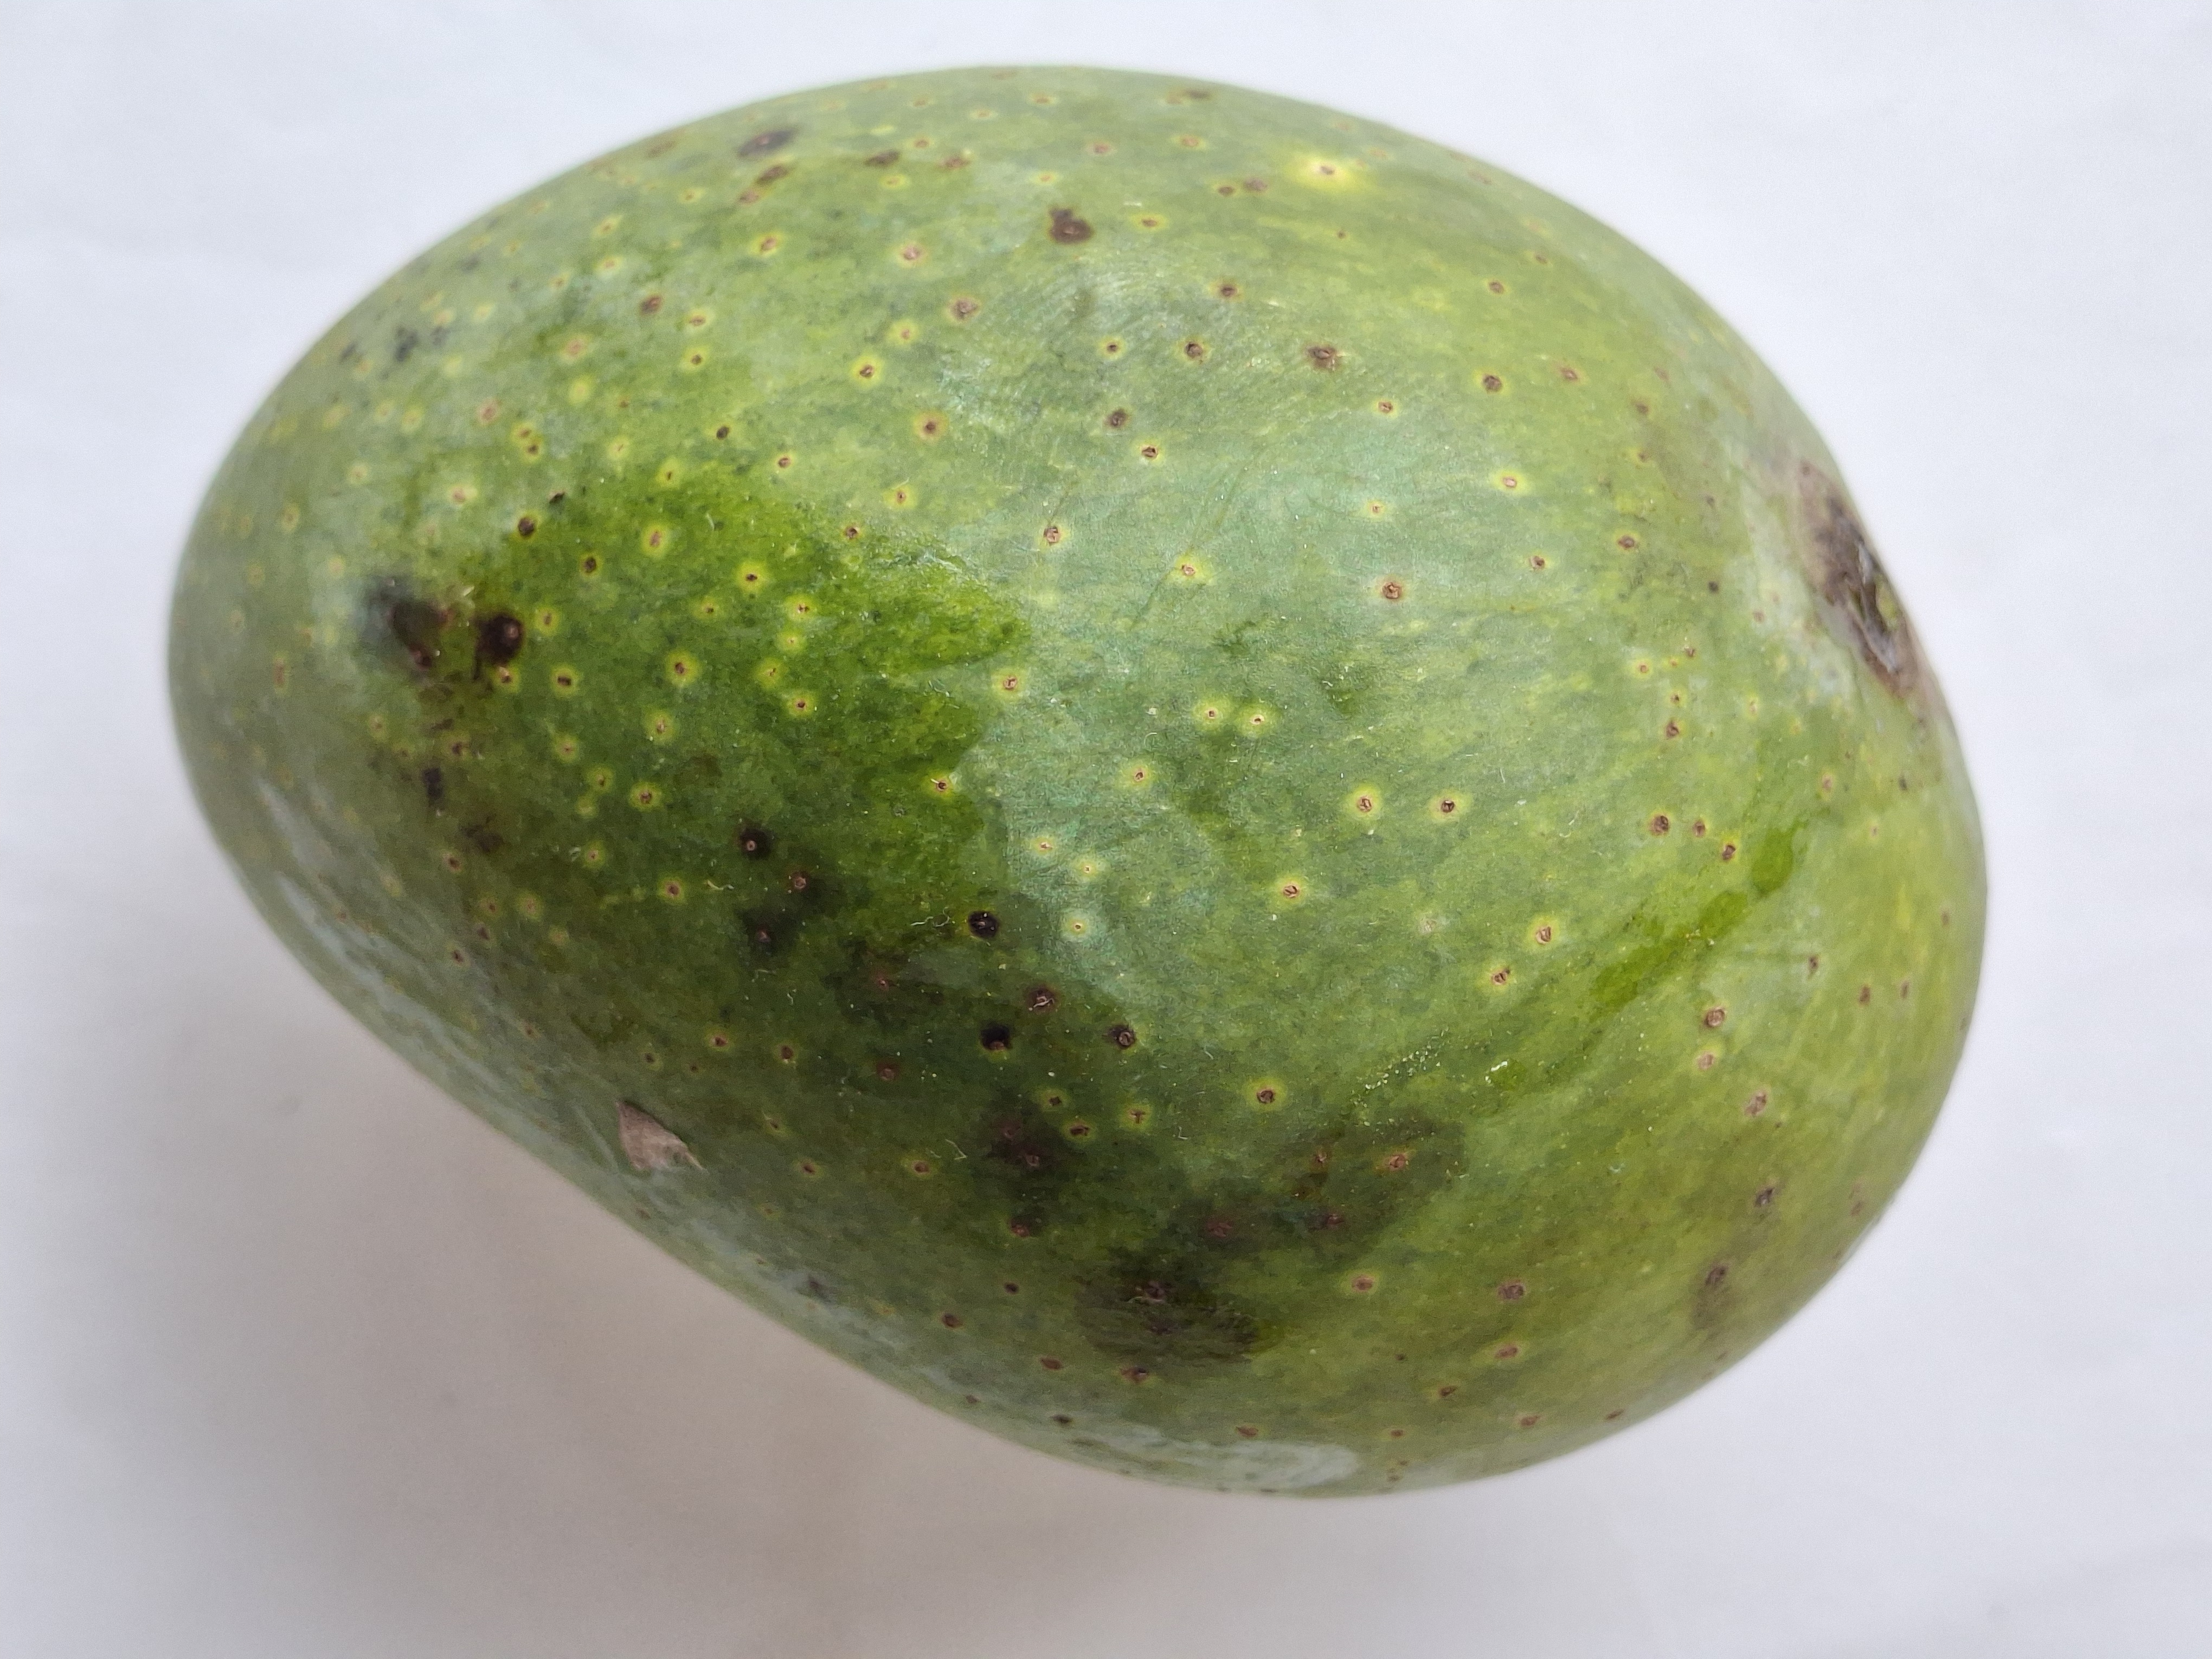
Mango variety: GopalBhog